Corporatism

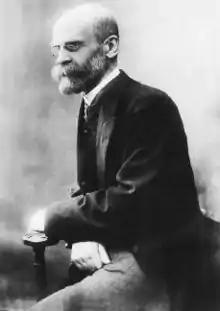
Émile Durkheim

Sociologist Émile Durkheim (1858-1917) advocated a form of corporatism termed "solidarism" that advocated creating an organic social solidarity of society through functional representation. Solidarism built on Durkheim's view that the dynamic of human society as a collective is distinct from the dynamic of an individual, in that society is what places upon individuals their cultural and social attributes.